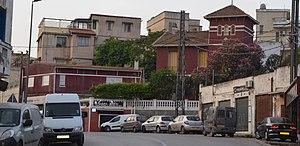
Quartier de l'Oasis à Kouba
Kouba est une commune de la wilaya d'Alger en Algérie, située dans la proche banlieue sud-est d'Alger.